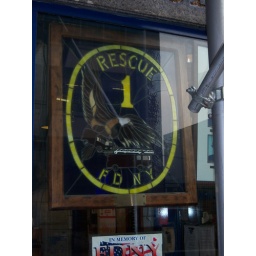
A stained glass window at the quarters of FDNY Rescue 1 in Manhattan, NYC.